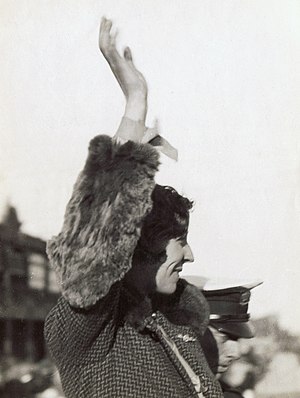
Amy Johnson
Amy Johnson, Kalgoorlie, Western Australia, Juli 1930.
Amy Johnson var en engelsk, kvindelig flyvepioner. I 1930 forsøgte hun at slå rekorden for soloflyvning fra London til Darwin, Australien – en rute på i alt 17.700 km. som hun missede med 3 døgn. The Daily Mail gav hende en pris på £10.000.